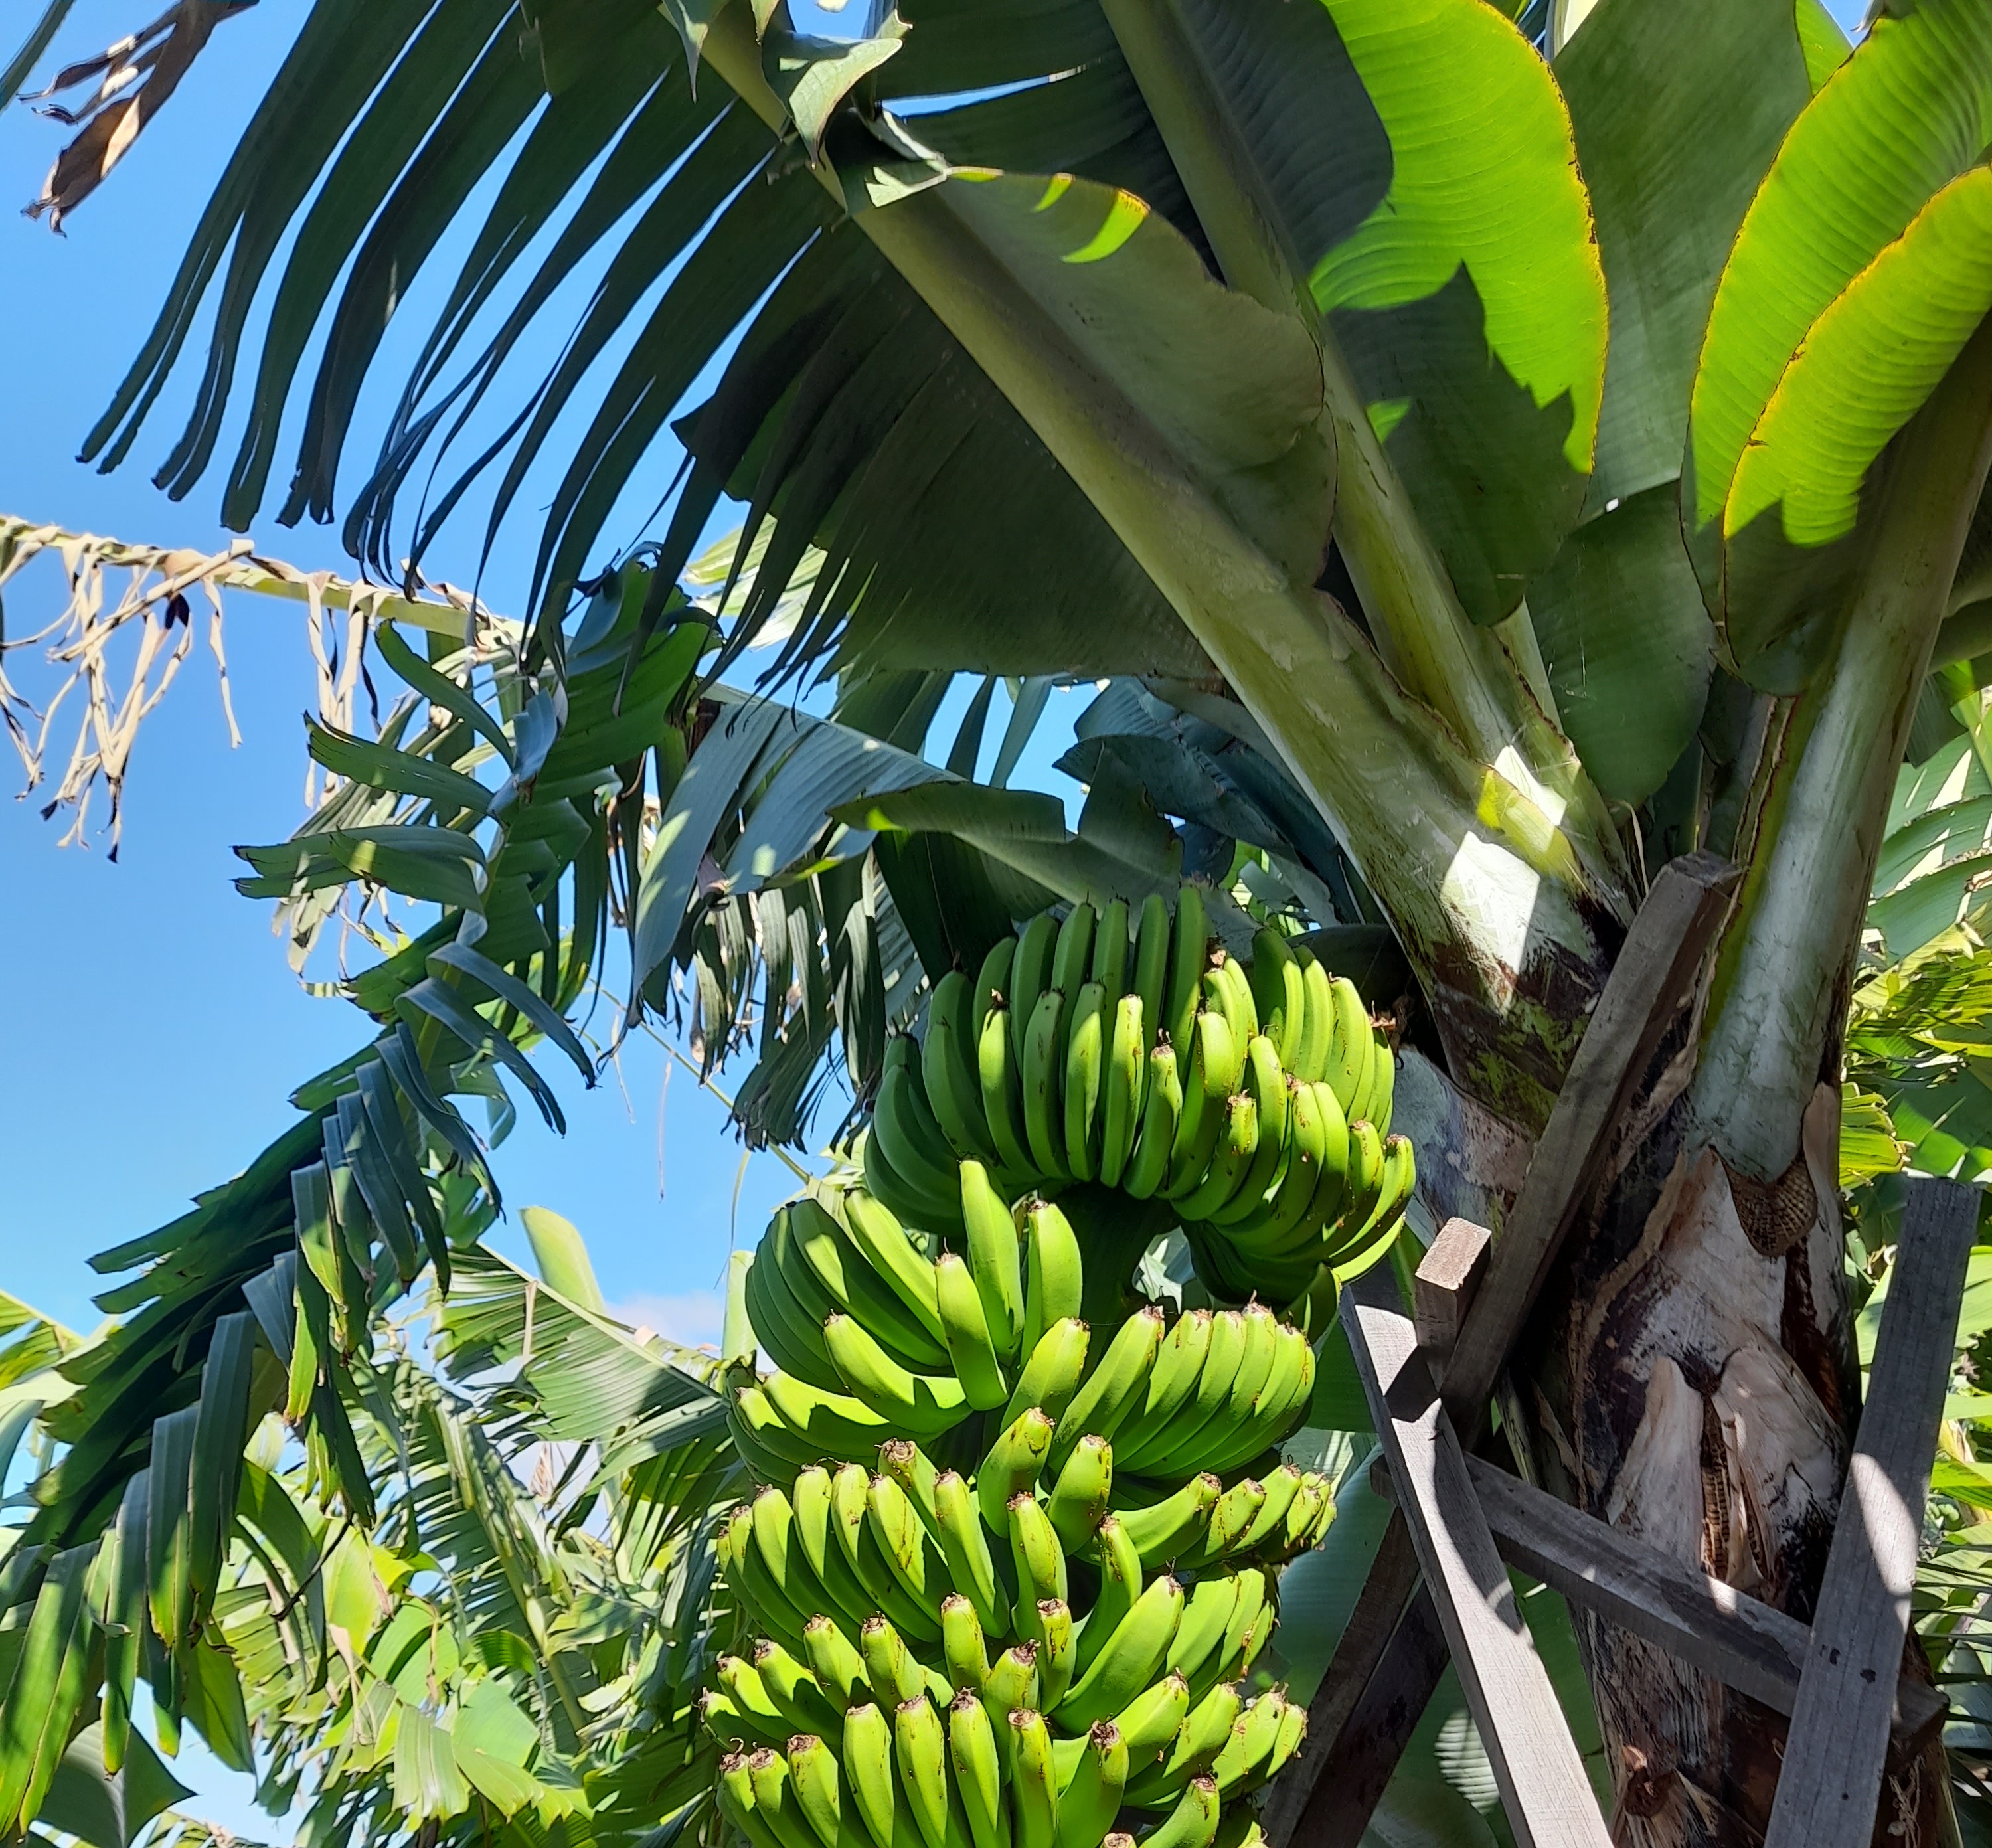
Label: Keep